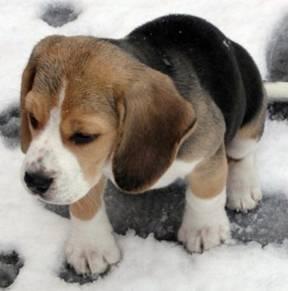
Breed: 276-n000113-beagle